Gerard Krefft

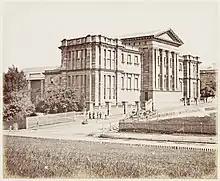
The Australian Museum (1872)

In order to avoid the military draft, Krefft moved to New York City in 1850, where he was employed as a clerk and a draughtsman, and was mainly concerned with producing depictions of sea views and shipping. Whilst in New York, he encountered the work of John James Audubon at the New York Mercantile Library. Having been granted permission to do so, Krefft made copies of some of the Audubon plates, which he then sold to raise his fare to Australia. Krefft arrived in Melbourne, from New York, on 15 October 1852, on the "Revenue", and worked in the Victorian goldfields "with much success" for some five years. Krefft contributed examples of his drawings to the "Victorian Industrial Society's" Exhibition, in Melbourne, in February 1858.